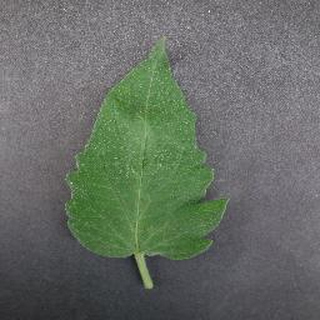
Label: healthy_tomato